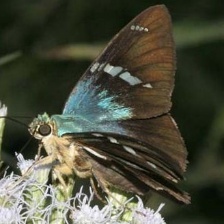
Species: TWO BARRED FLASHER